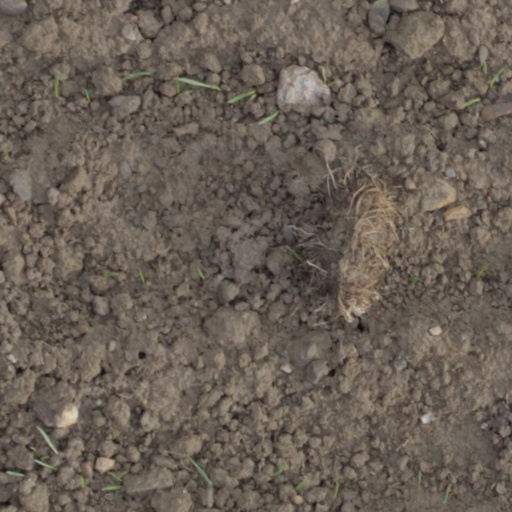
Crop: wheat